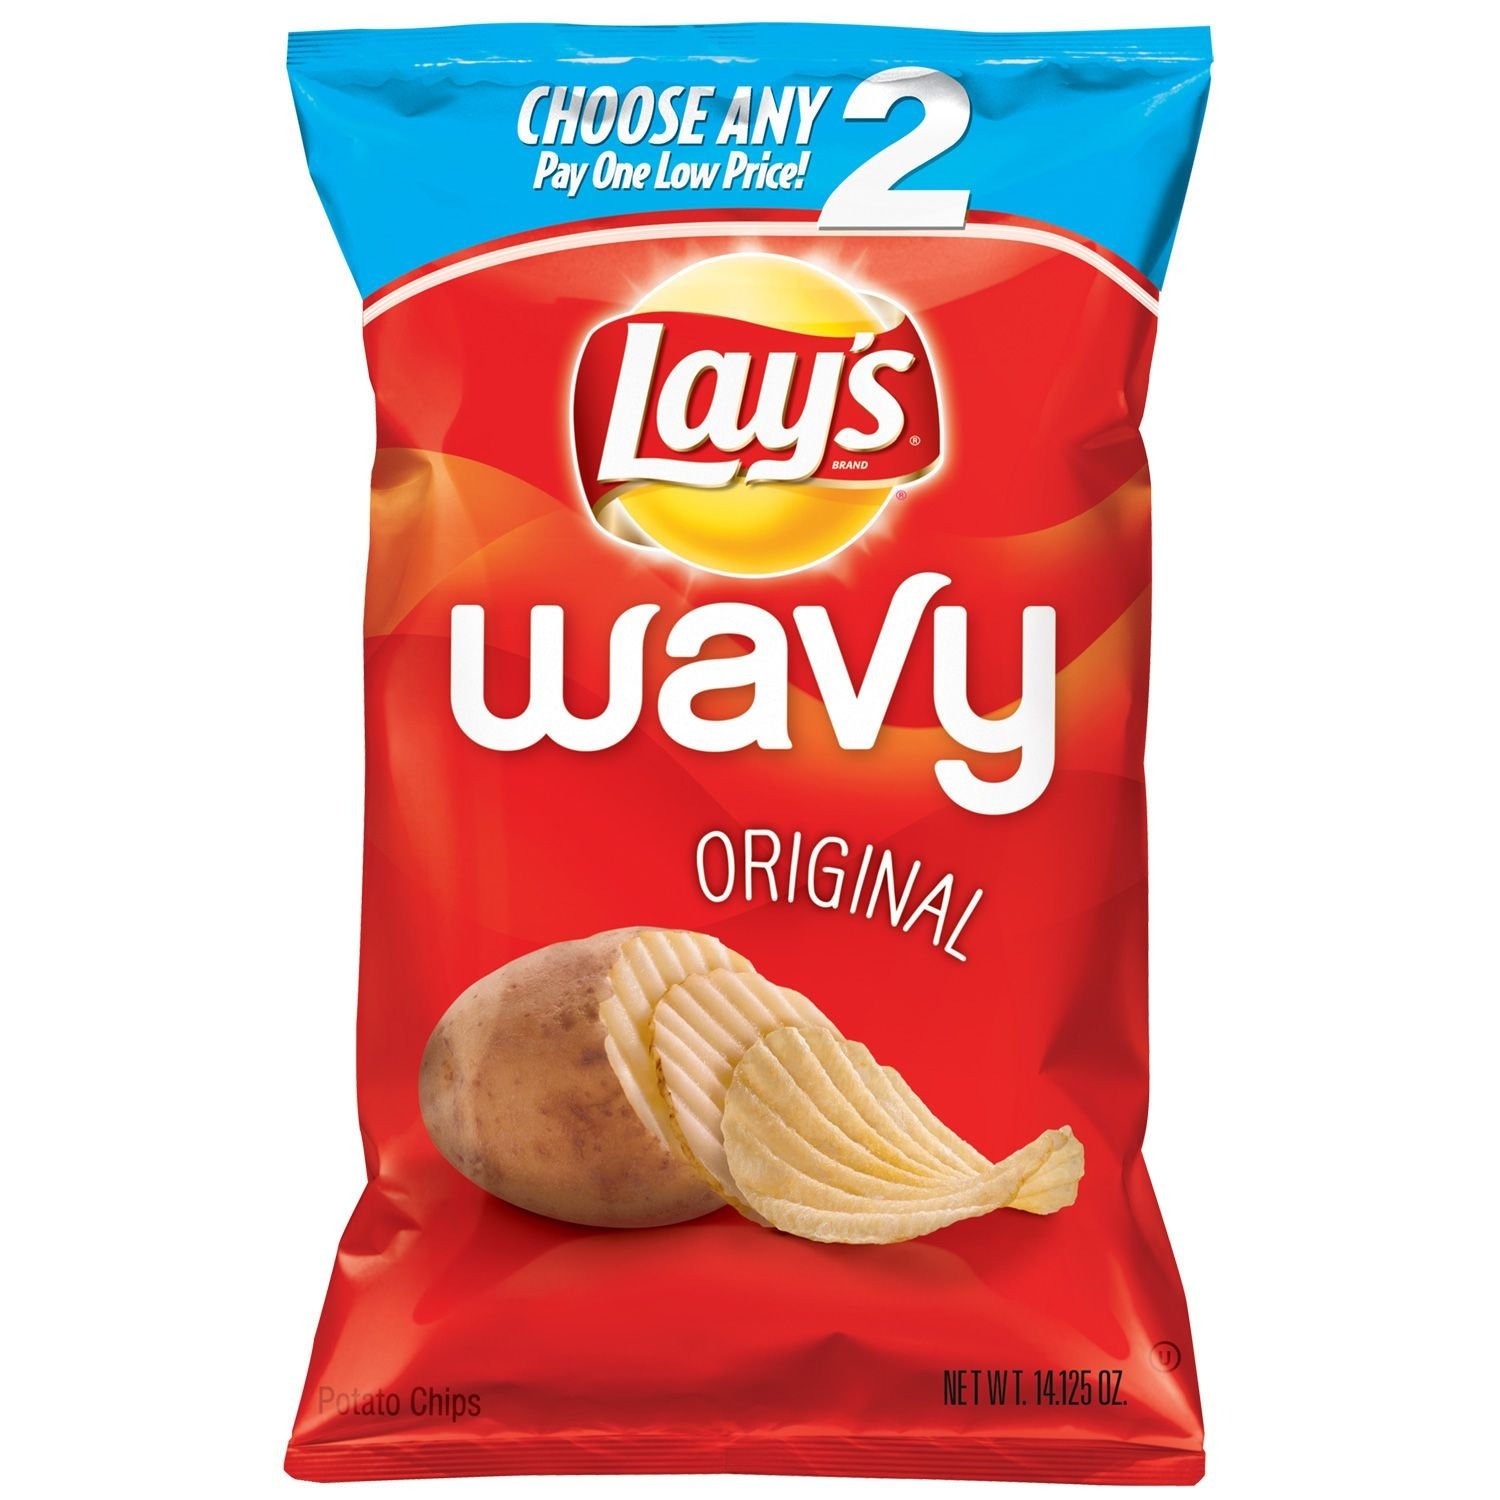
Item Name: Lay's Potato Chips, Wavy Original, 14.125 Ounce
Bullet Point: 1 bag
Value: 14.125
Unit: Ounce

Price: 5.44